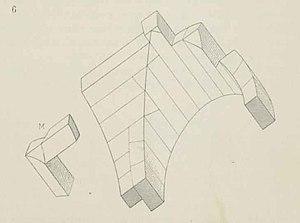
Voûtes d’arête en besace à Pergame
La voûte d'arêtes est un type de voûte très utilisé dans l'architecture depuis l'Antiquité. Ce type de voûte est obtenu par l'intersection de deux berceaux qui se croisent à angle droit en conservant les parties extérieures aux arêtes d'intersection. Quand la voûte est obtenue en conservant les parties intérieures aux arêtes d'intersection, on obtient une voûte en arc-de-cloître.